Cornelis Pieter van den Hoek

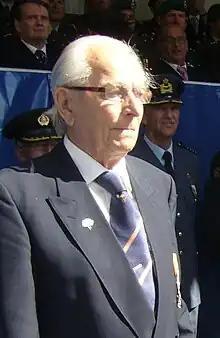
Van den Hoek at the Binnenhof in The Hague, 29 May 2009

Cornelis Pieter "Piet" van den Hoek (7 June 1921 – 12 February 2015) was a Dutch resistance fighter during World War II. Van den Hoek was one of the few knights of the Dutch Military William Order.